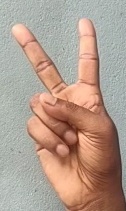
ASL sign: V